Paul Rosenberg (art dealer)

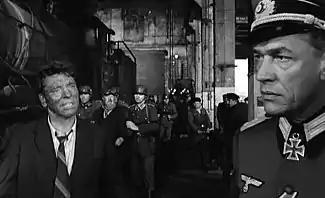
L. to R.: Burt Lancaster, Michel Simon (background) and Paul Scofield in "The Train" - trailer

In June 1940, via the Dunkirk evacuation, his son Alexandre Rosenberg had escaped to England. There he was commissioned as a Lieutenant into the Free French Forces. After being part of the D-Day Invasion, in August 1944 north of Paris a troop under the command of Lt. Rosenberg dynamited tracks north of Nazi train No. 40,044 and seized it, as it was attempting to transfer looted treasures to Germany. Upon his soldiers opening the train's boxcar doors, Alexandre viewed many plundered pieces of art that had once been displayed in the home of his father. The seizure saved about 400 pieces of his father's art from being lost, including many masterpieces. Alexandre was demobilized in 1946, and left immediately for his family in New York to join his father's business. The train's interception was the inspiration for the 1964 film "The Train", starring Burt Lancaster, Paul Scofield, Jeanne Moreau and Michel Simon.